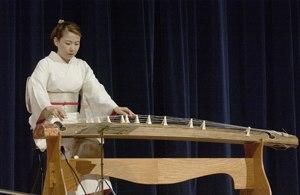
Le gagaku désigne l'ensemble des répertoires de la musique de cour du Japon. Il comprend des répertoires orchestraux, des chants et de la danse, et peut être mis en opposition au zokugaku, la musique folklorique, « populaire ».
Le koto est un instrument de musique à cordes pincées utilisé en musique japonaise traditionnelle, notamment dans le kabuki et le bunraku. Originaire de Chine, il fut introduit au Japon entre le VIIᵉ et le VIIIᵉ siècle et était joué principalement à la Cour impériale ; l'usage s'en est ensuite démocratisé.